John Mobberly

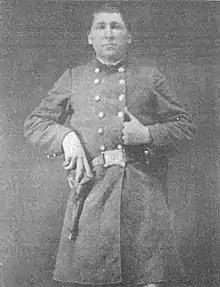
Military Portrait of John Mobberly

John W. Mobberly, also known as John Mobley or Morbly, (c. 1844 – April 5, 1865) was a Confederate guerrilla who operated in the Loudoun Valley and Between the Hills region of Loudoun County, Virginia during the American Civil War. He also served as regular soldier in Elijah V. White's 35th Battalion, Virginia Cavalry, nicknamed the "Comanches." Mobberly is sometimes reported as serving under John Mosby, although this is not grounded in fact. His legacy is surrounded in controversy as Federal soldiers and Union sympathizers in Loudoun County accused him of committing war atrocities, including slave-rustling, while pro-Southern Loudoun residents claimed him to be a hero, second only to Mosby in local popularity.